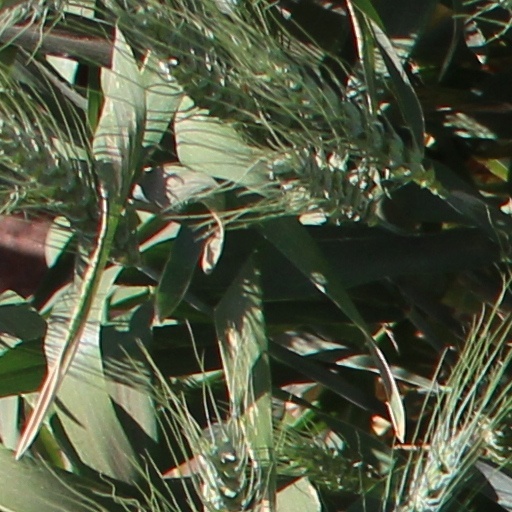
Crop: wheat